Calvin Hemery

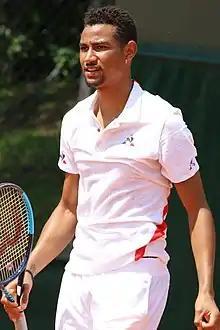
Hemery at the 2018 French Open

Calvin Hemery (born 28 January 1995) is a French tennis player of Nigerian descent.